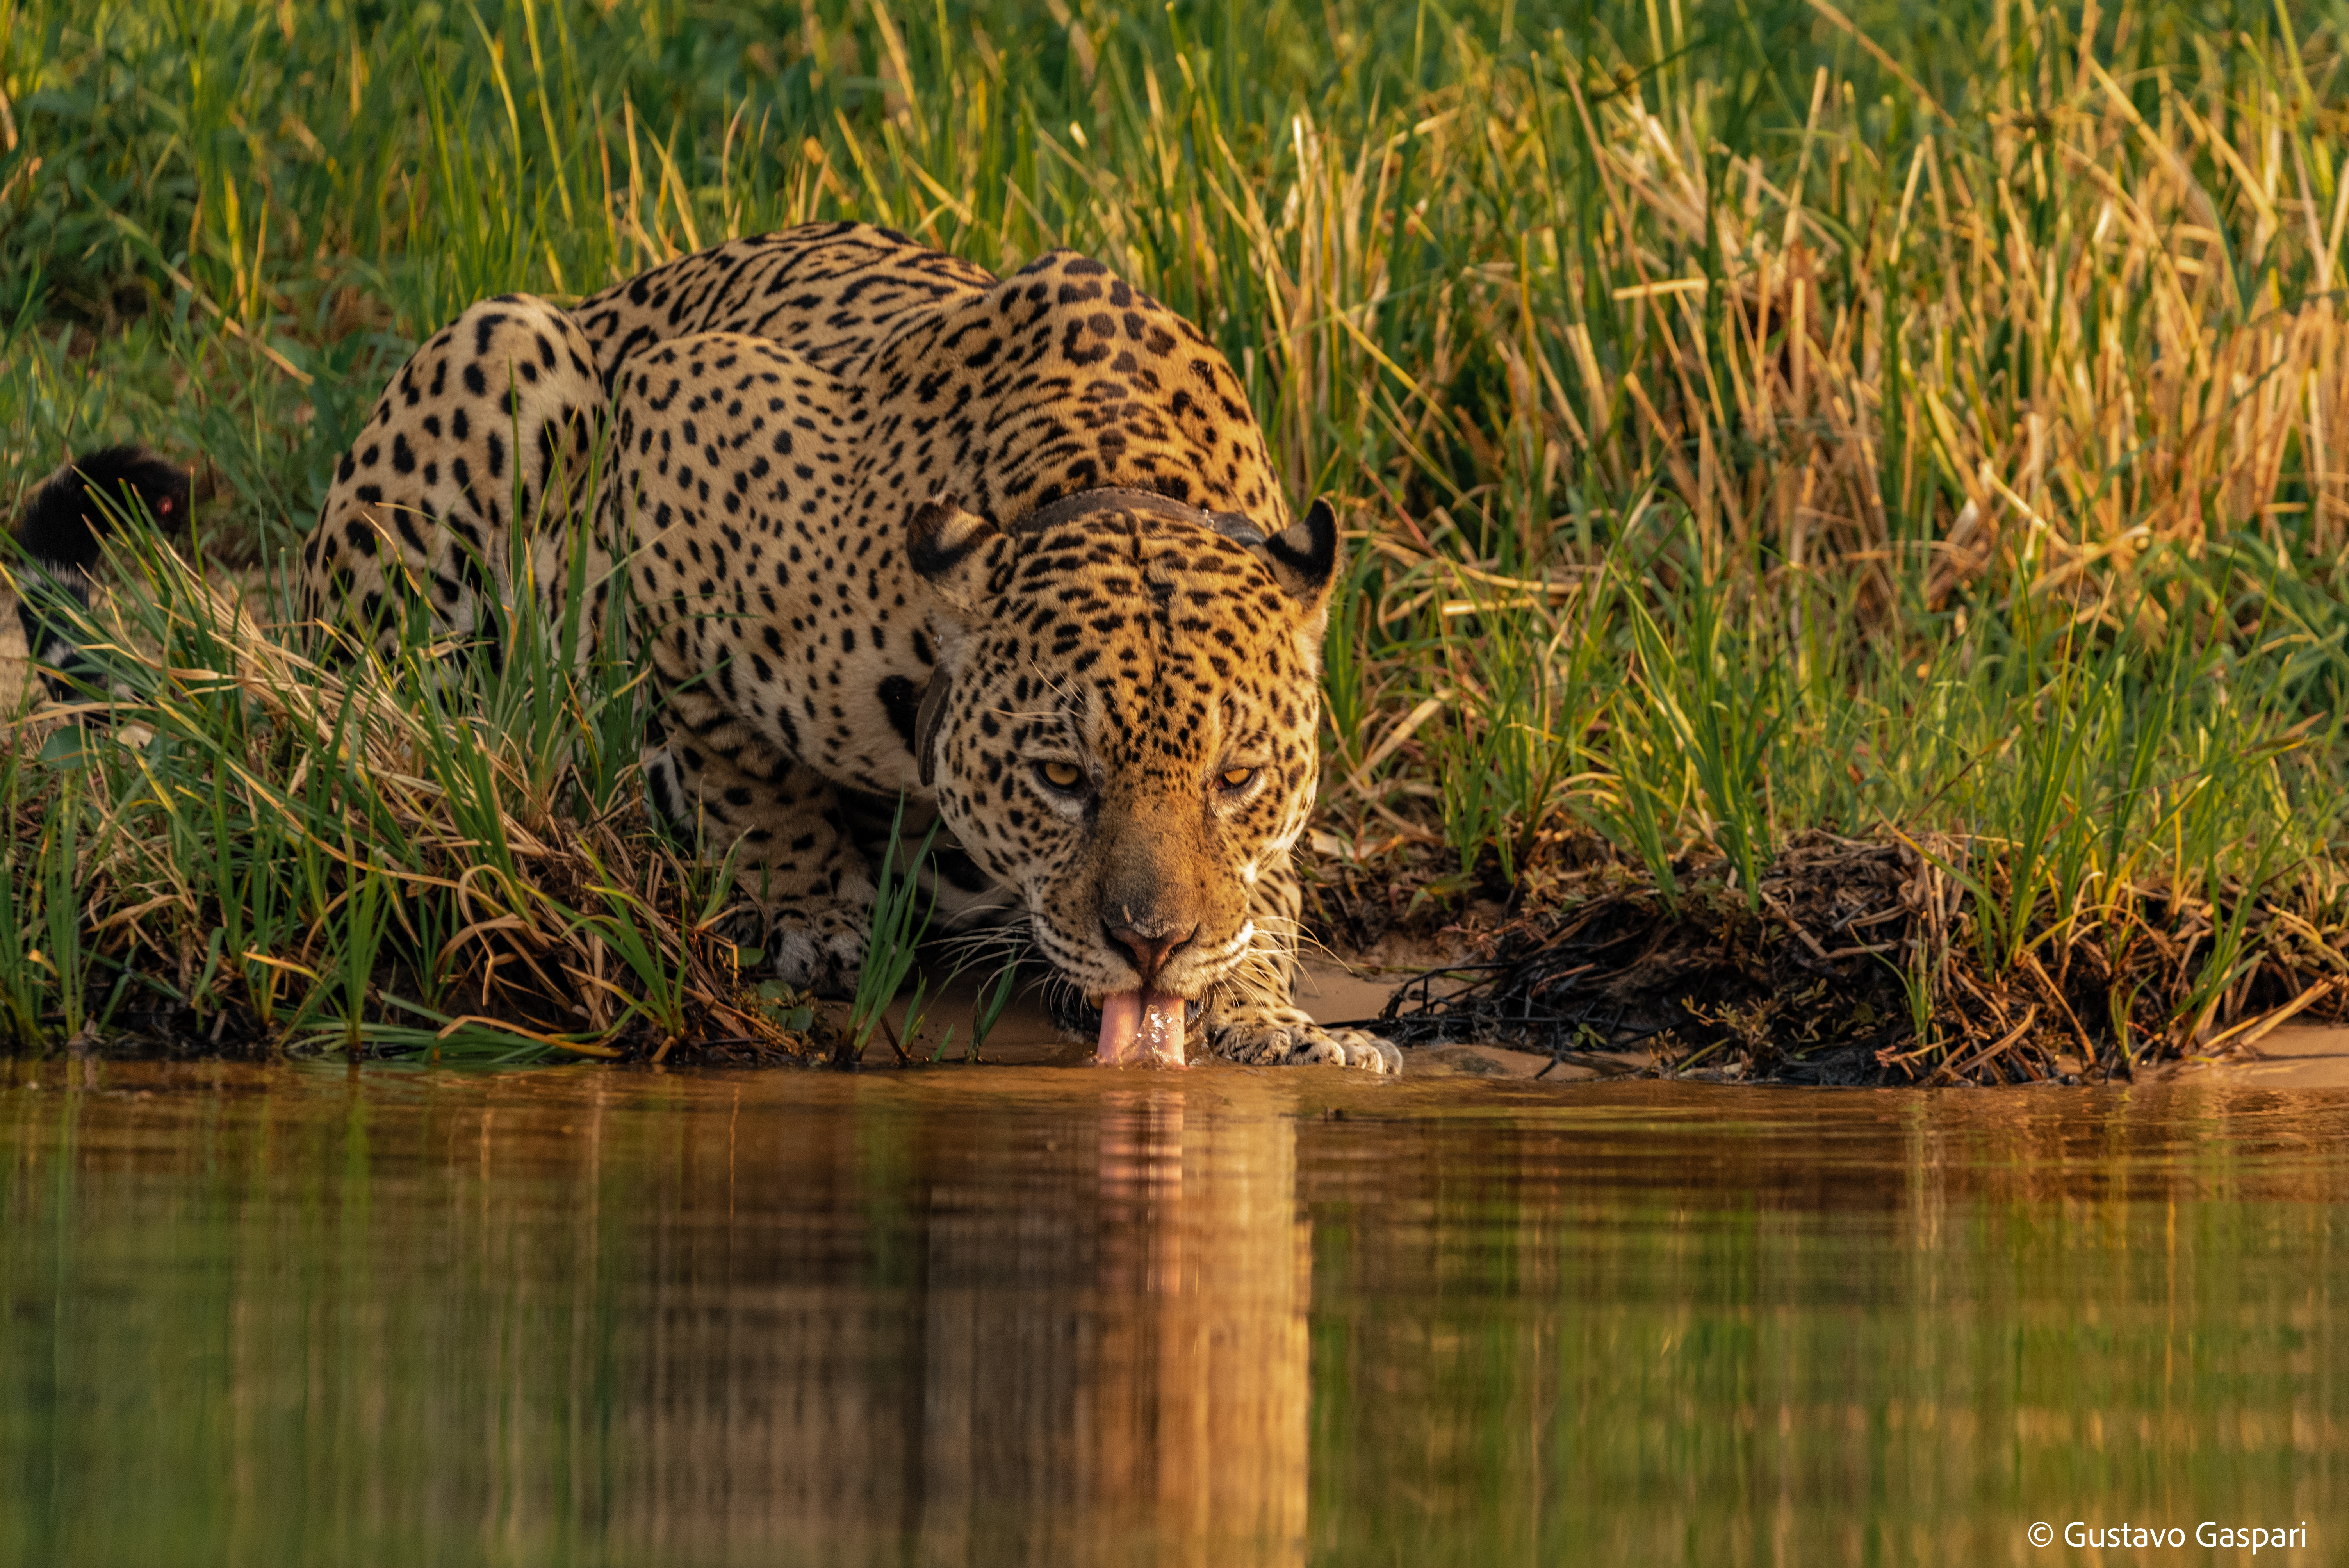
Jaguar: Ousado